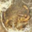
Label: frog